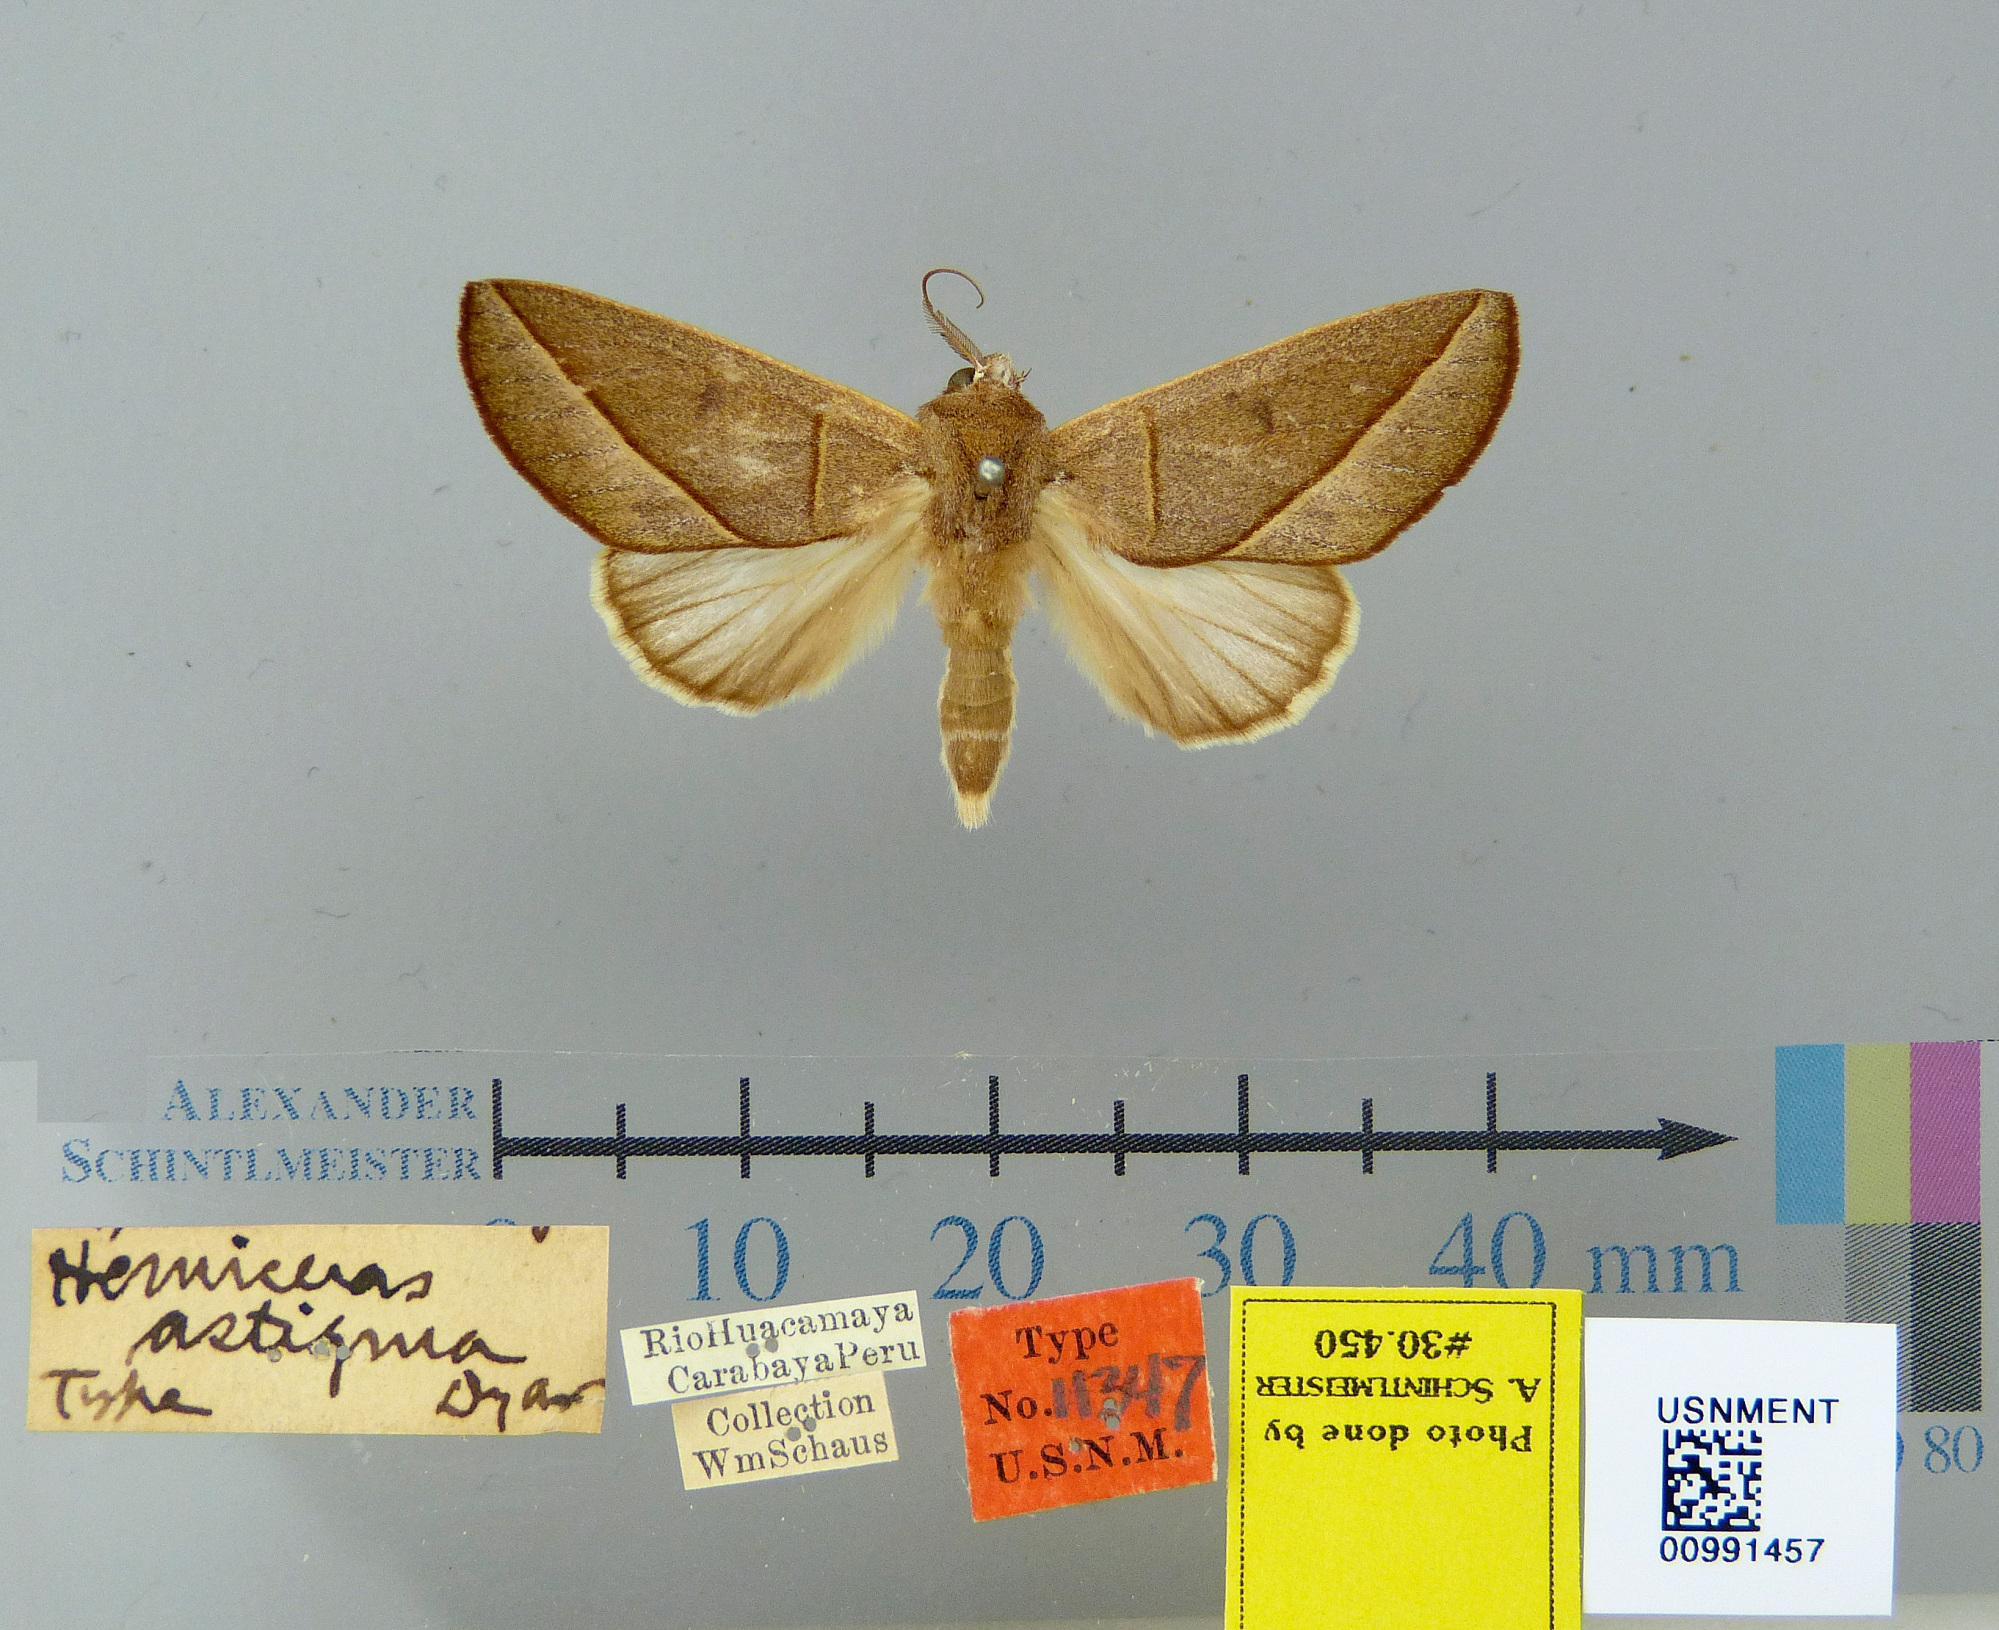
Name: Hemiceras astigma
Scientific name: Hemiceras astigma Dyar, 1908
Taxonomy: Animalia, Arthropoda, Insecta, Lepidoptera, Notodontidae
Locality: Rio Huacamayo; Carabaya, Cusco, Peru